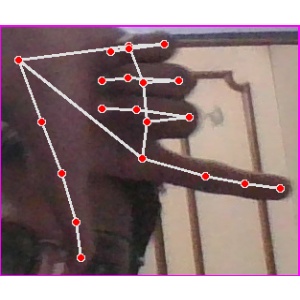
अक्षर: ख